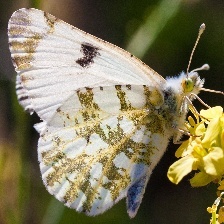
Species: LARGE MARBLE
Butterfly family (ImageNet category): cabbage_butterfly